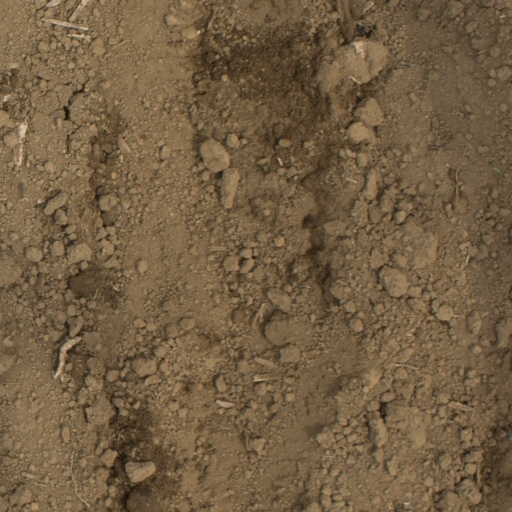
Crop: Jerusalem artichoke